SilverHawks

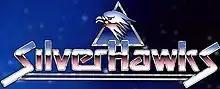

SilverHawks is an American superhero animated television series developed by Rankin/Bass Productions and distributed by Lorimar-Telepictures in 1986. The animation was provided by Japanese studio Pacific Animation Corporation. In total, 65 episodes were made. It was created as a space-based equivalent of their previous series "ThunderCats".